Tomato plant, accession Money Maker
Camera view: horizontal (90 deg, fisheye); turntable rotation: 240 degrees
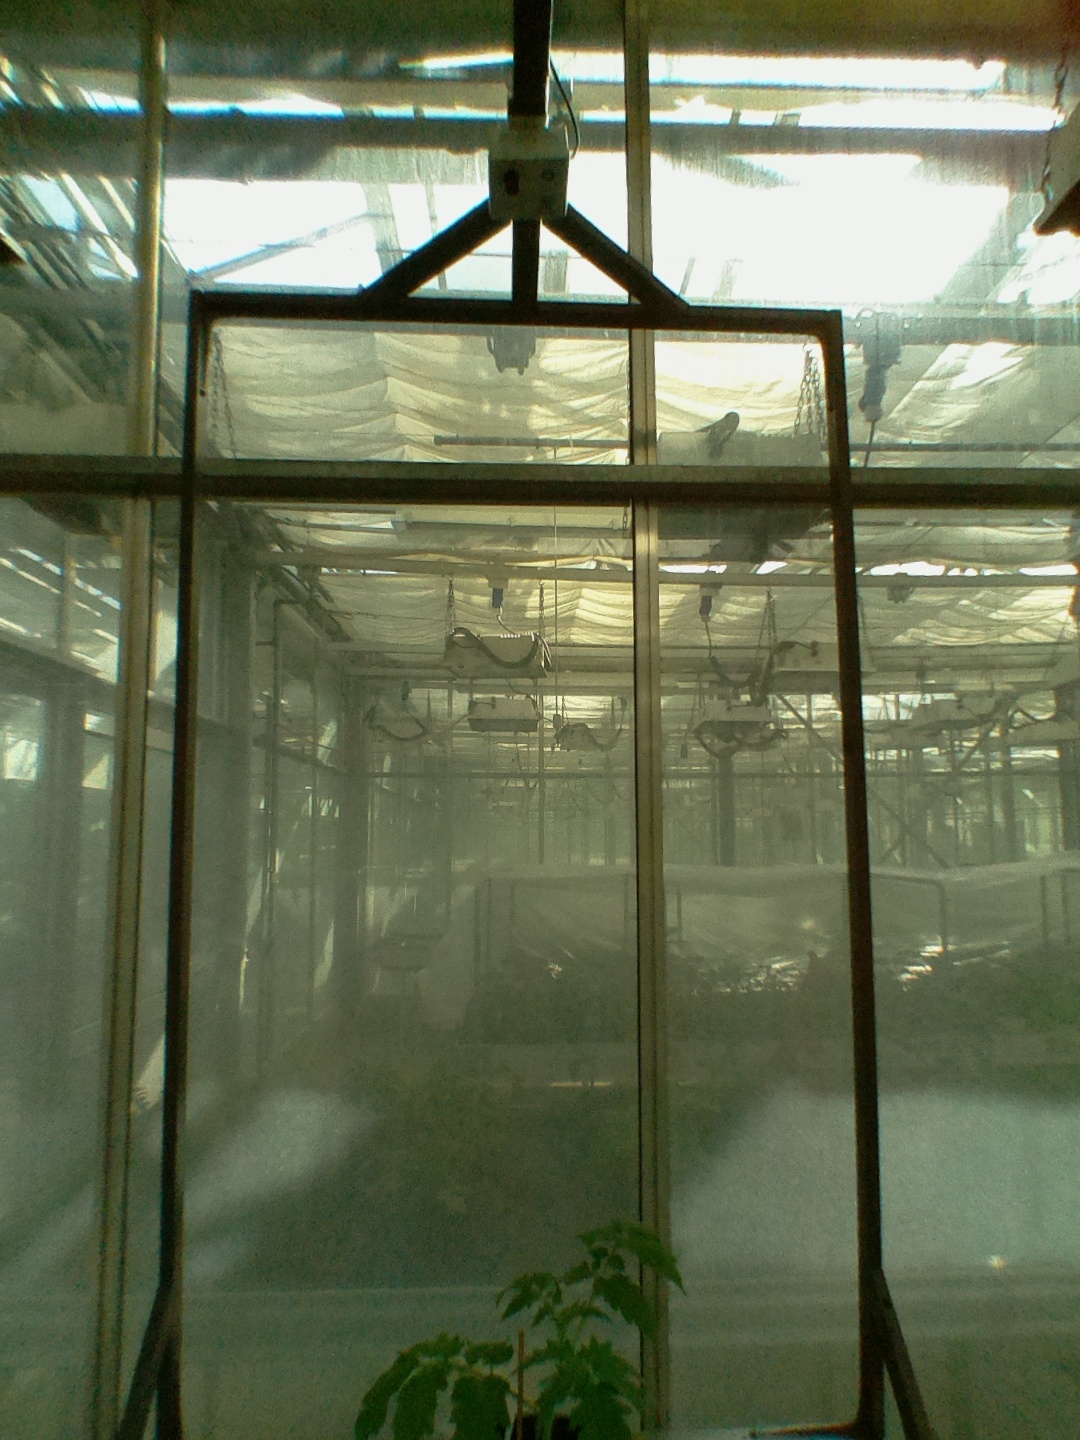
BBCH growth stage 13: 6 of true leaves visible